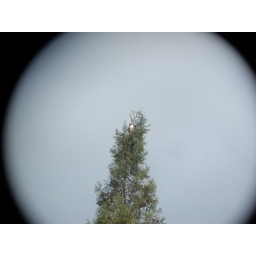
an owl in a pine tree - through binoculars